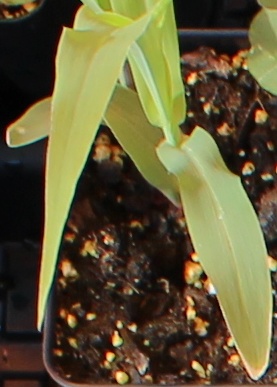
Label: Corn